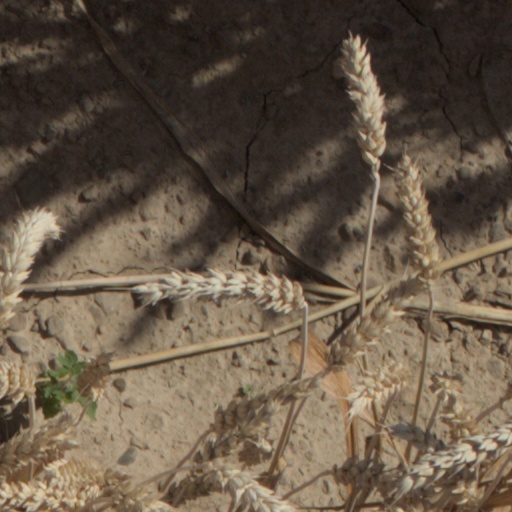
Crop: wheat